Viability assay

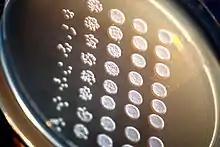
This plated viability assay measures various yeast viability though a method called "frogging". The research is completed through drop-inoculation techniques. Research has since been conducted on "tadpoling", which is a variation of "frogging" that is completed by keeping the test cells diluted in liquid throughout their examination.

A viability assay is an assay that is created to determine the ability of organs, cells or tissues to maintain or recover a state of survival. Viability can be distinguished from the all-or-nothing states of life and death by the use of a quantifiable index that ranges between the integers of 0 and 1 or, if more easily understood, the range of 0% and 100%. Viability can be observed through the physical properties of cells, tissues, and organs. Some of these include mechanical activity, motility, such as with spermatozoa and granulocytes, the contraction of muscle tissue or cells, mitotic activity in cellular functions, and more. Viability assays provide a more precise basis for measurement of an organism's level of vitality.